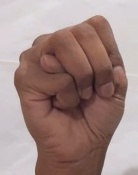
ASL sign: M